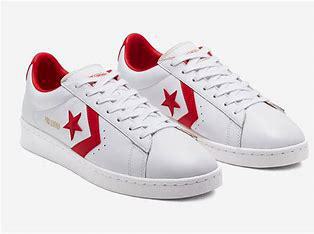
Brand: Converse
Model: Pro Leather